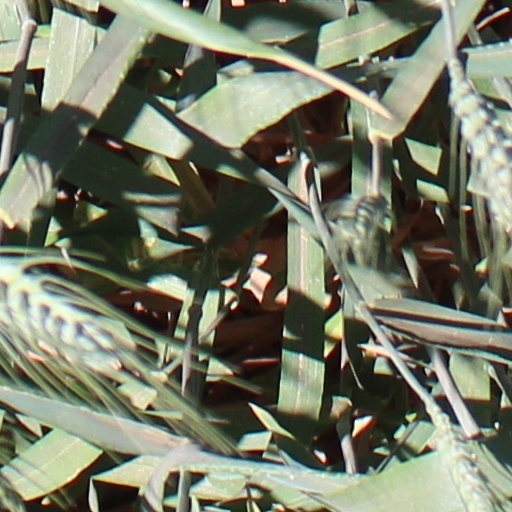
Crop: wheat